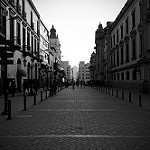
Label: street